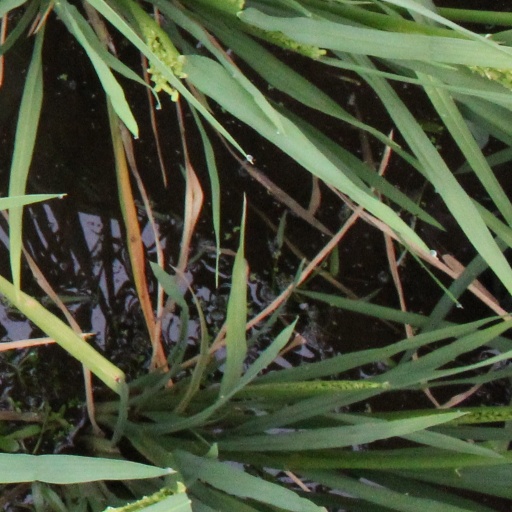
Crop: rice